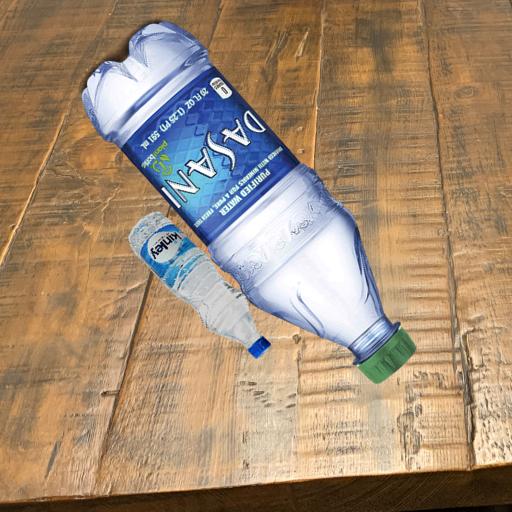
Label: bottles